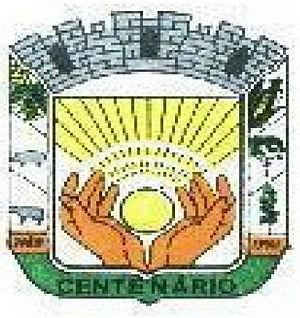
Centenário est une municipalité de l'État de Rio Grande do Sul, au Brésil.